Siliguri College

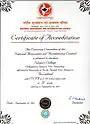
Siliguri College NAAC Certificate

The college is recognized by the University Grants Commission (UGC). It was accredited by the National Assessment and Accreditation Council (NAAC), and awarded B+ grade. The college was affiliated to University of Calcutta till 1962. Currently it is affiliated to University of North Bengal.